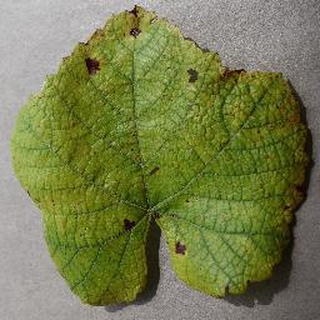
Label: grape_leaf_blight